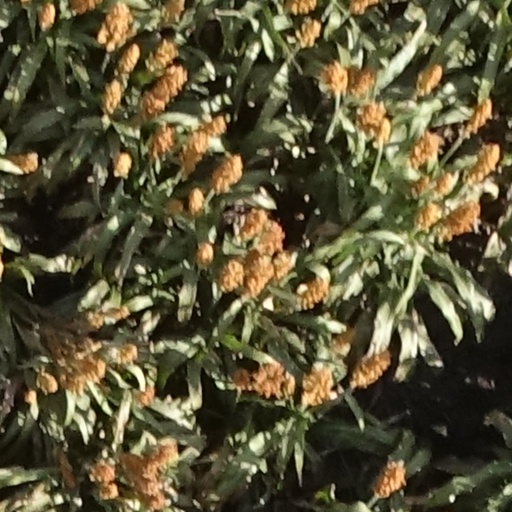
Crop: sorghum